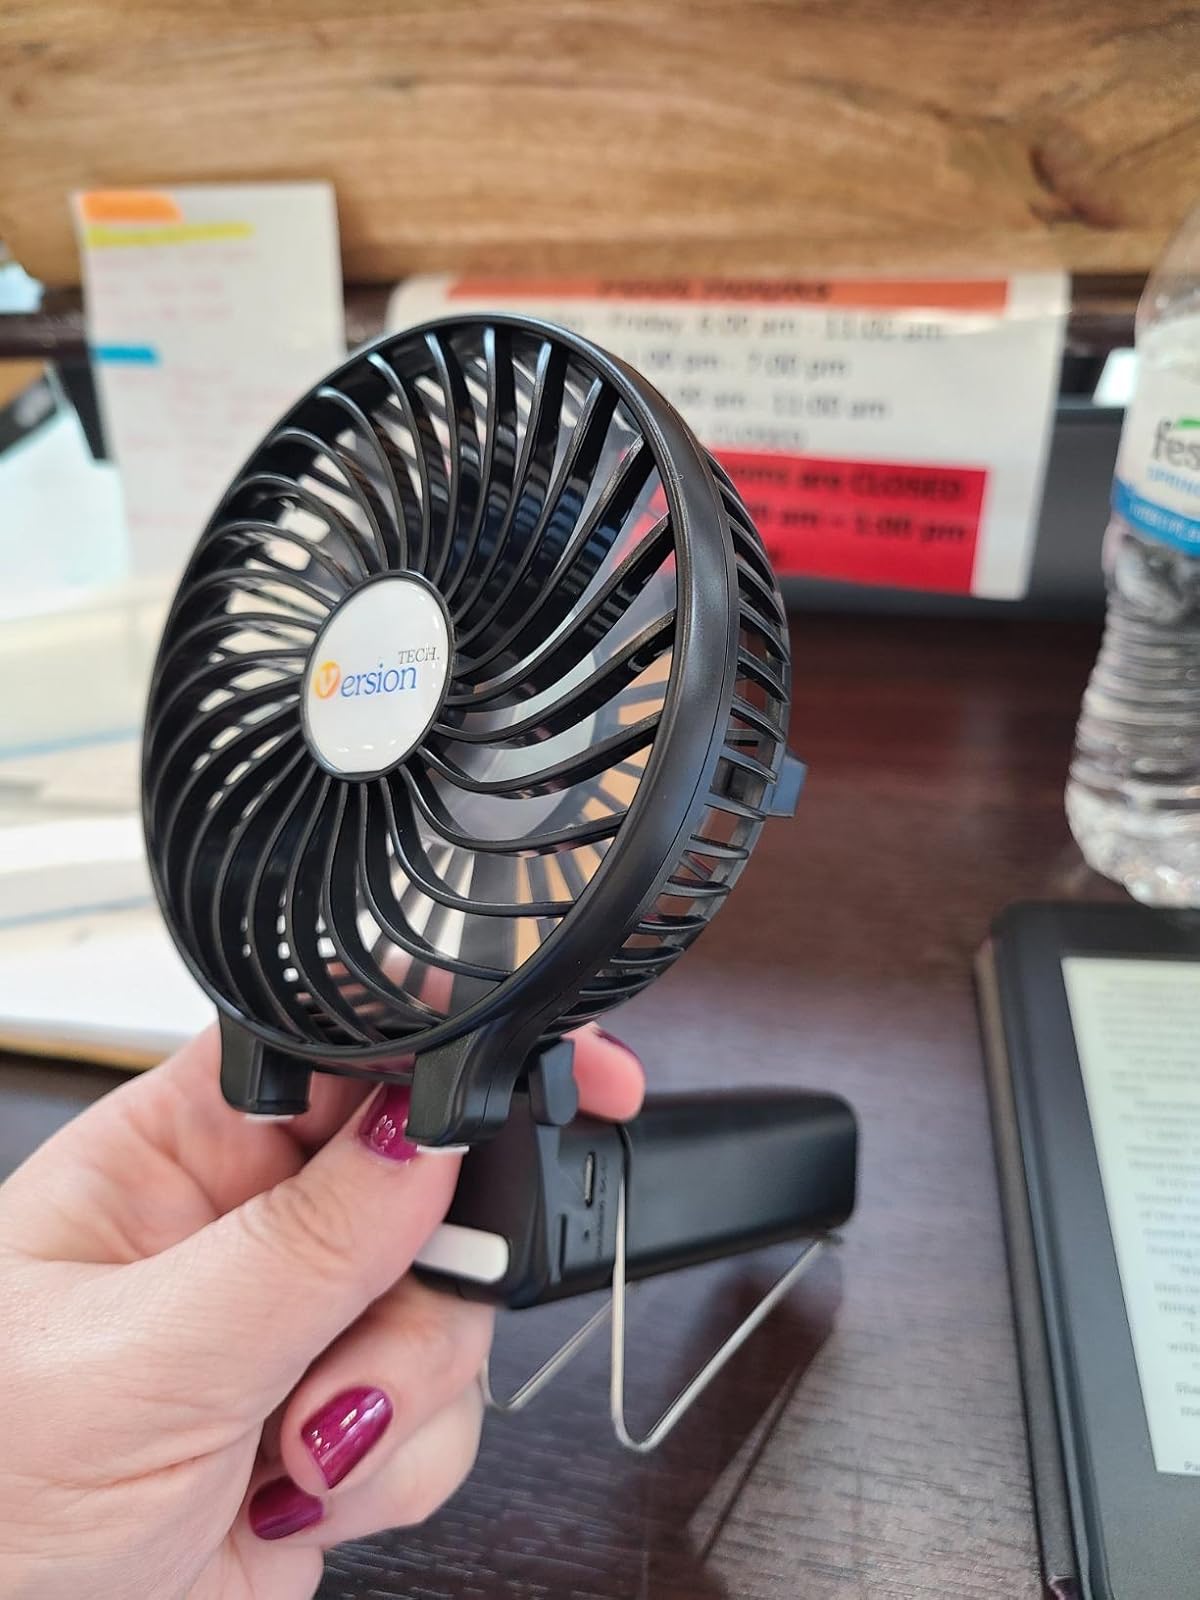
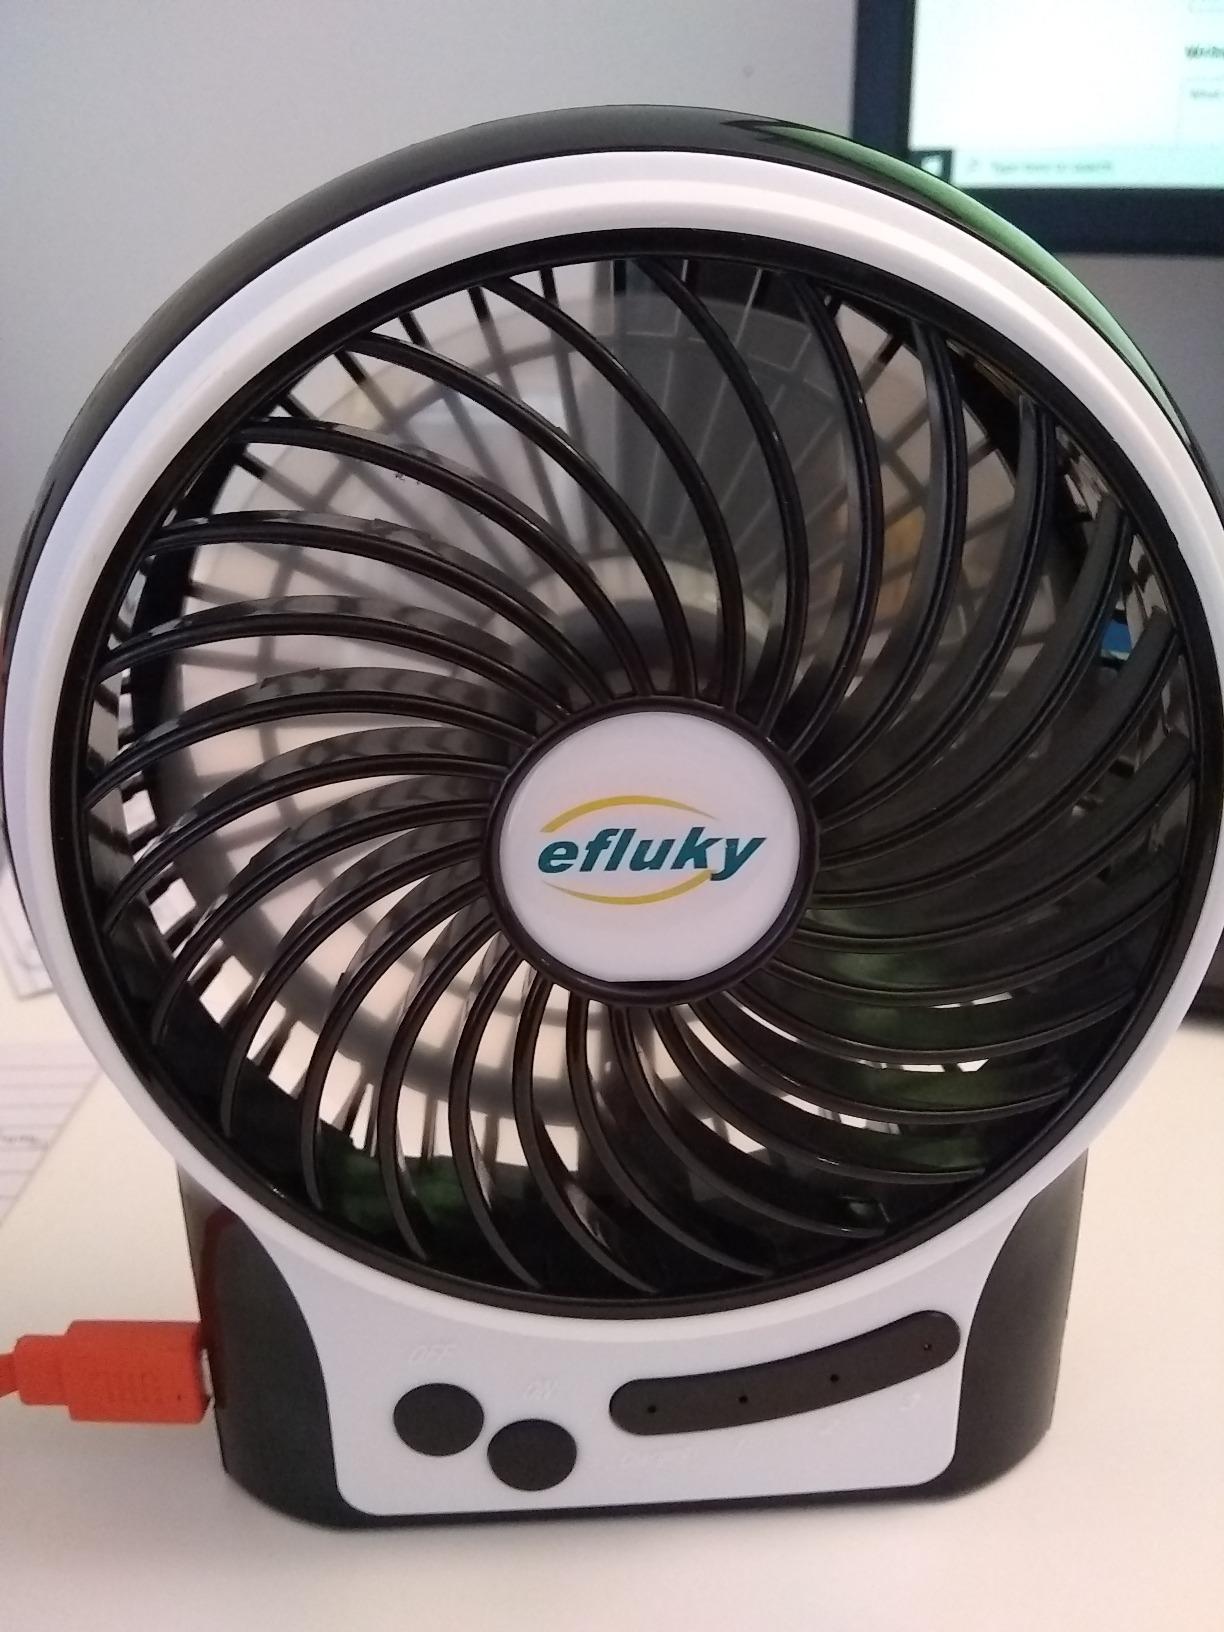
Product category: fan
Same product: no